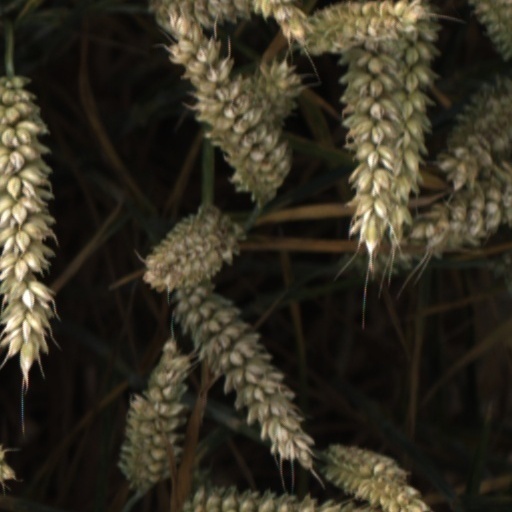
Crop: wheat